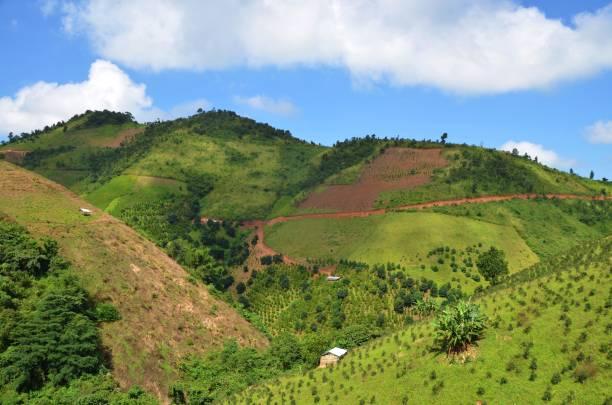
Mazingira yenye uwoto wa asili pamoja na miti, ambayo yana milima na mabonde vilevile yanatumika kama makazi ya watu.